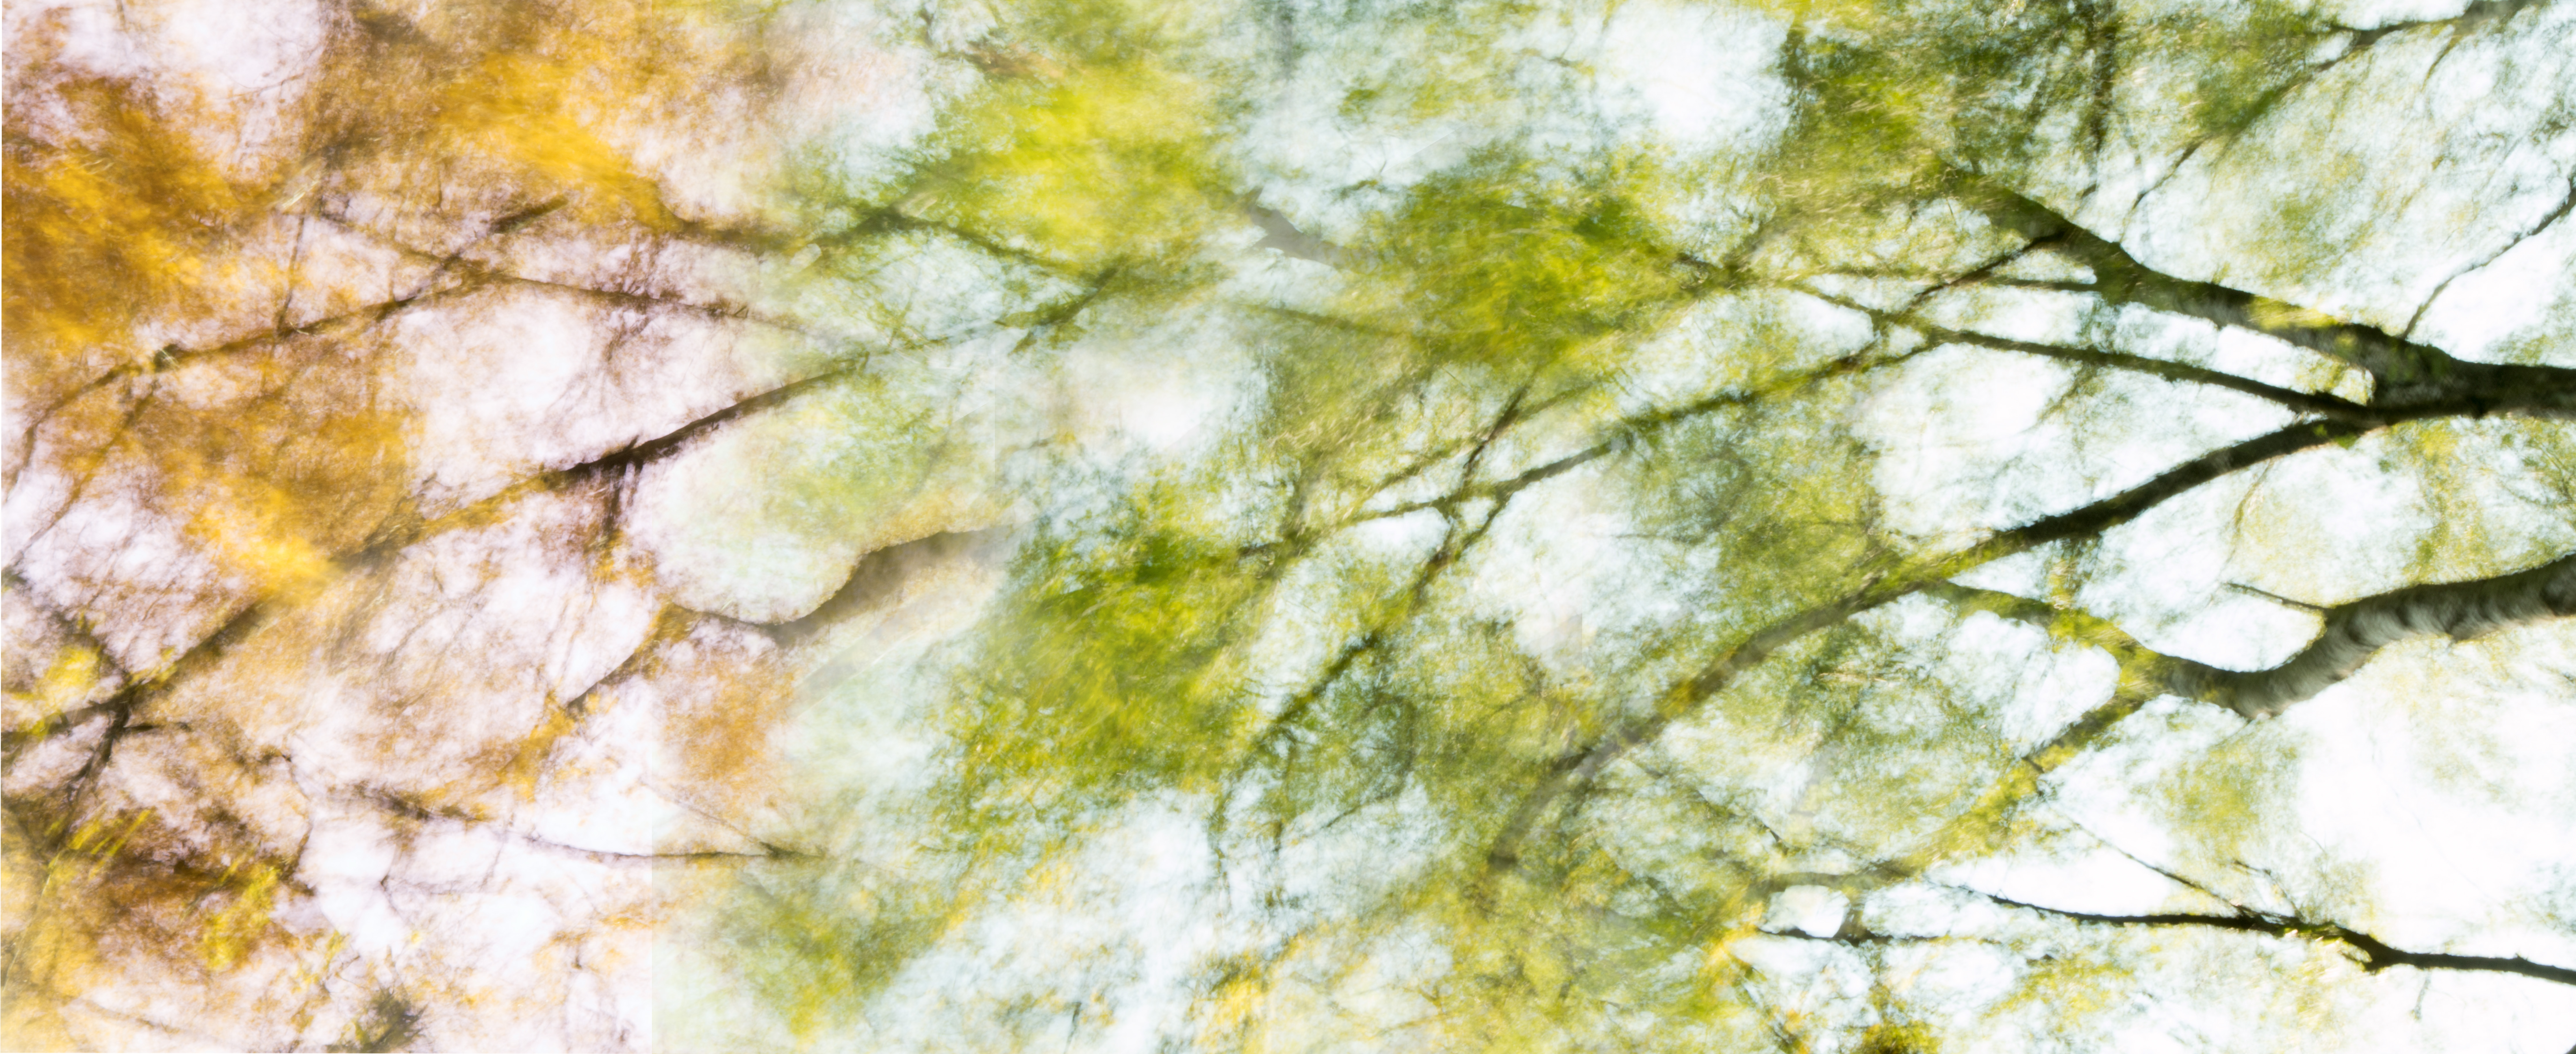
tree, branch, plant, sunlight, texture, leaf, trunk, wall, green, red, colourful, birch, autumn, fire, movement, material, painting, leaves, longexposure, woody plant, land plant